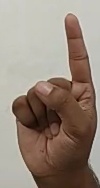
ASL sign: 1